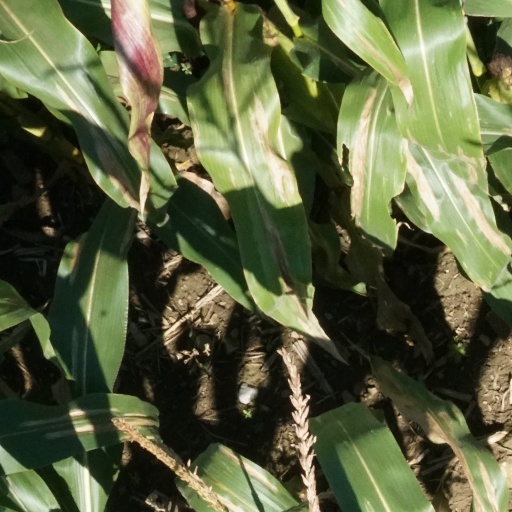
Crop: maize; corn